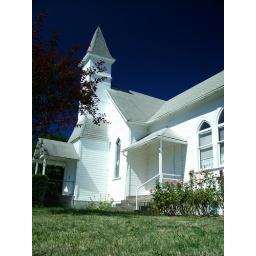
A church built in the1800's situated on a hill overlooking Fern Prarie.